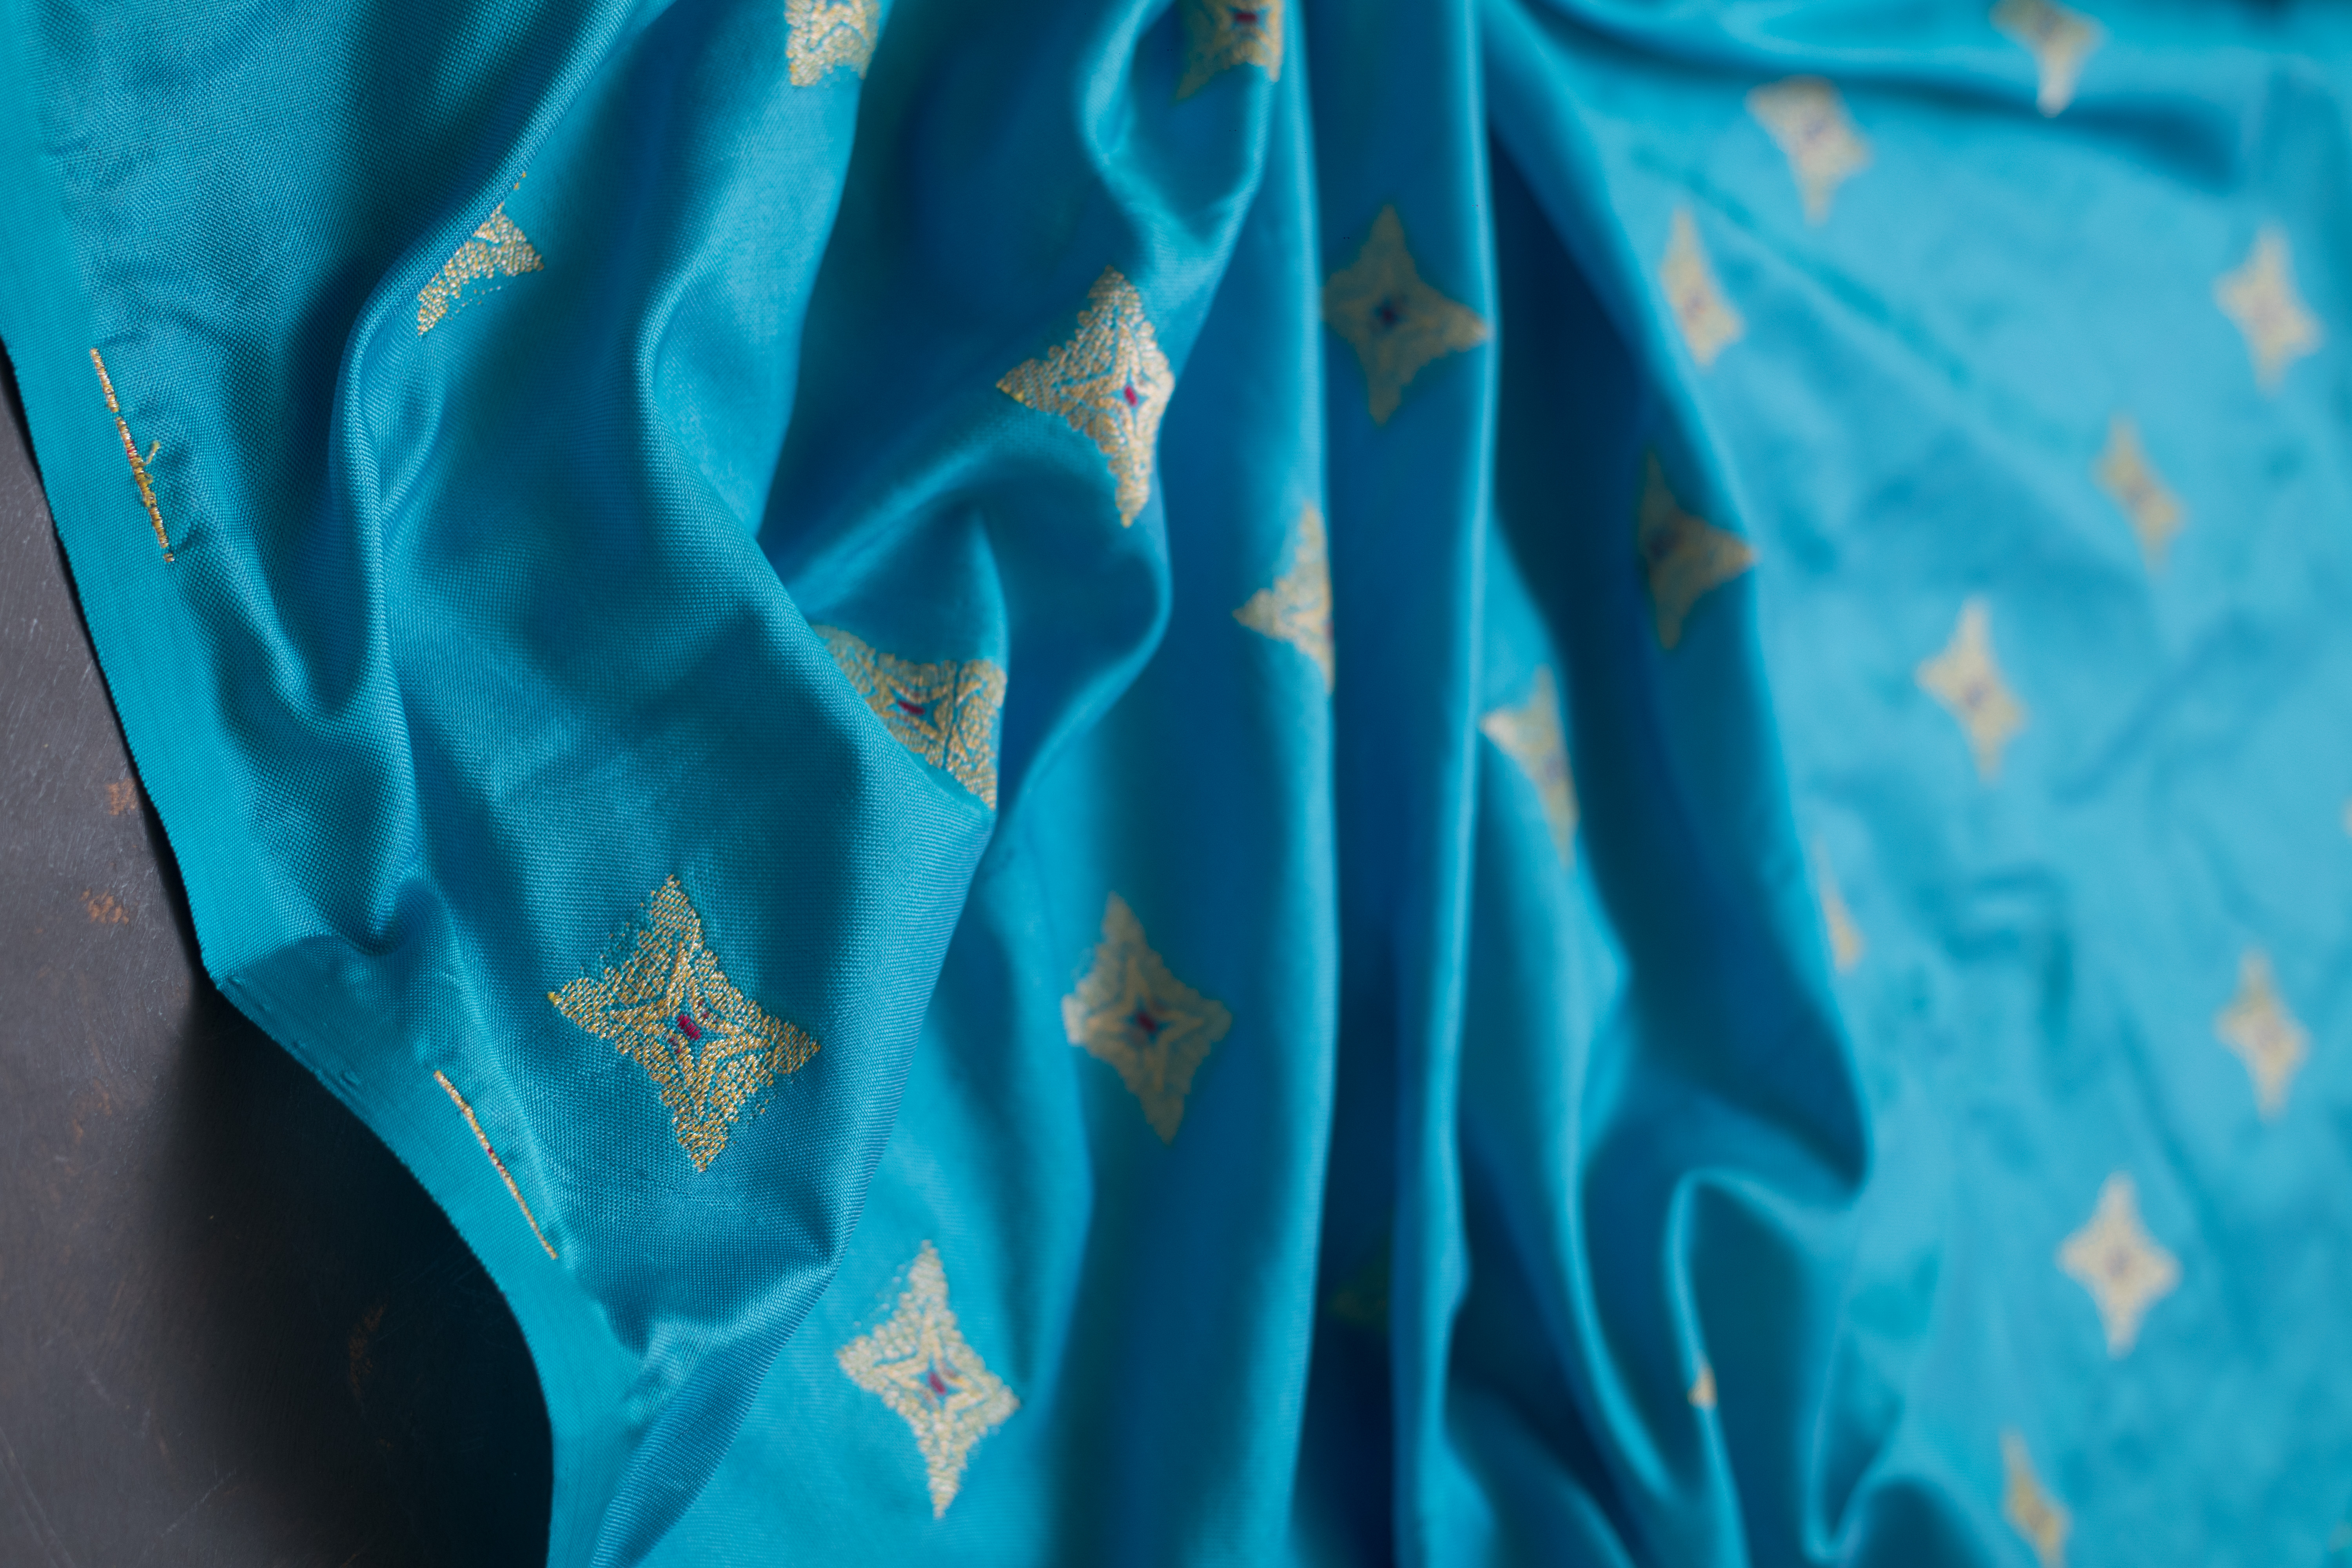
wear, fabrics, blue, aqua, turquoise, cobalt blue, green, teal, azure, electric blue, textile, silk, pattern